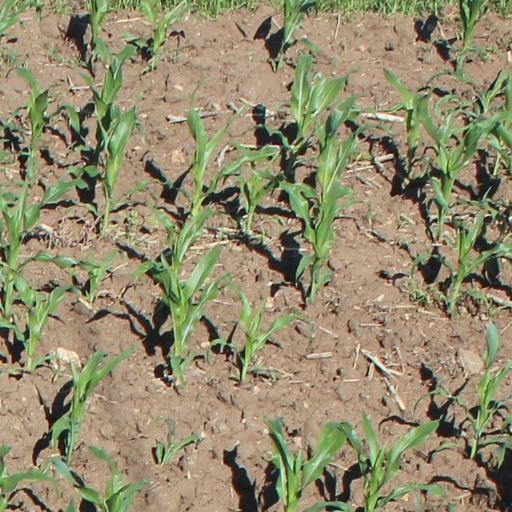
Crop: maize; corn